Describe the emotion expressed in this image:  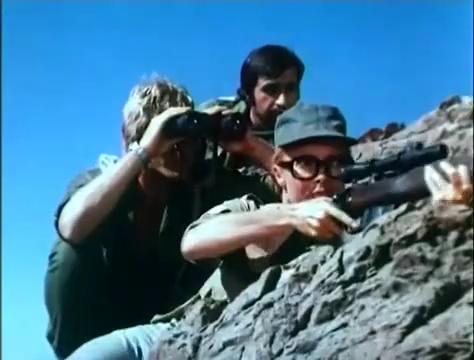
This person displays Pain, valence and arousal with low intensity.